My Life as a Traitor

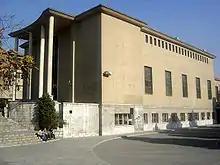
The University of Tehran, where Ghahramani took part in protests

The biography focuses on analysing the life of the author, Zarah Ghahramani and her imprisonment in the infamous Evin Prison. After taking part in student demonstrations at Tehran University, Ghahramani was taken, by police, from the streets of Tehran and put into this prison, where she was tortured and beaten. When in prison, she was subject to not only beatings, but psychological torture, only retaining her sanity via scratching messages to fellow prisoners. She is kept in the prison for almost one month, and is released after being driven to a distant desert outside of Tehran, where, at the time, she was unsure of her fate and whether or not she would be executed or released.